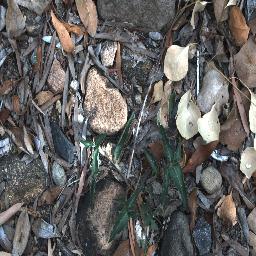
Label: negative